Jakkur Lake

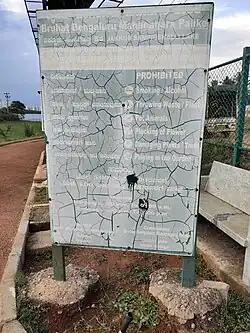
BBMP Information Banner in Jakkur Lake

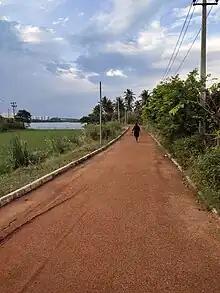
A walker in Jakkur lake

The approximate periphery of the Jakkur Lake is around 4.0 Km and some joggers prefer to go on and cover the complete periphery couple of times for exercise and also to view several species of trees, plants and get a sight of many species of birds along.